Lichtenstein Castle (Württemberg)

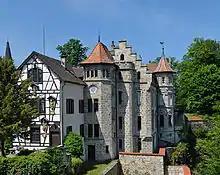
Outer bailey structure

The castle was damaged during World War II, but efforts to restore it began in the immediate aftermath of the war. Once again, and thanks to local non-profit organizations like the Wüstenrot Foundation and Community Fund for the Preservation of Lichtenstein Castle, the walls were restored in 1980, followed by the second floor in 1998. The upper floor and roof were restored in 2002.